Tianguis

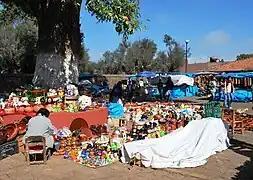
Vendors at a crafts tianguis in Tzintzuntzan, Michoacán

Some tianguis are private spaces, which usually contain both permanent buildings and open areas for stalls. One example of this is El Sol in Zapopan, Jalisco, where the vendors in the permanent area operate all week and the tianguis area is mostly occupied on weekends.